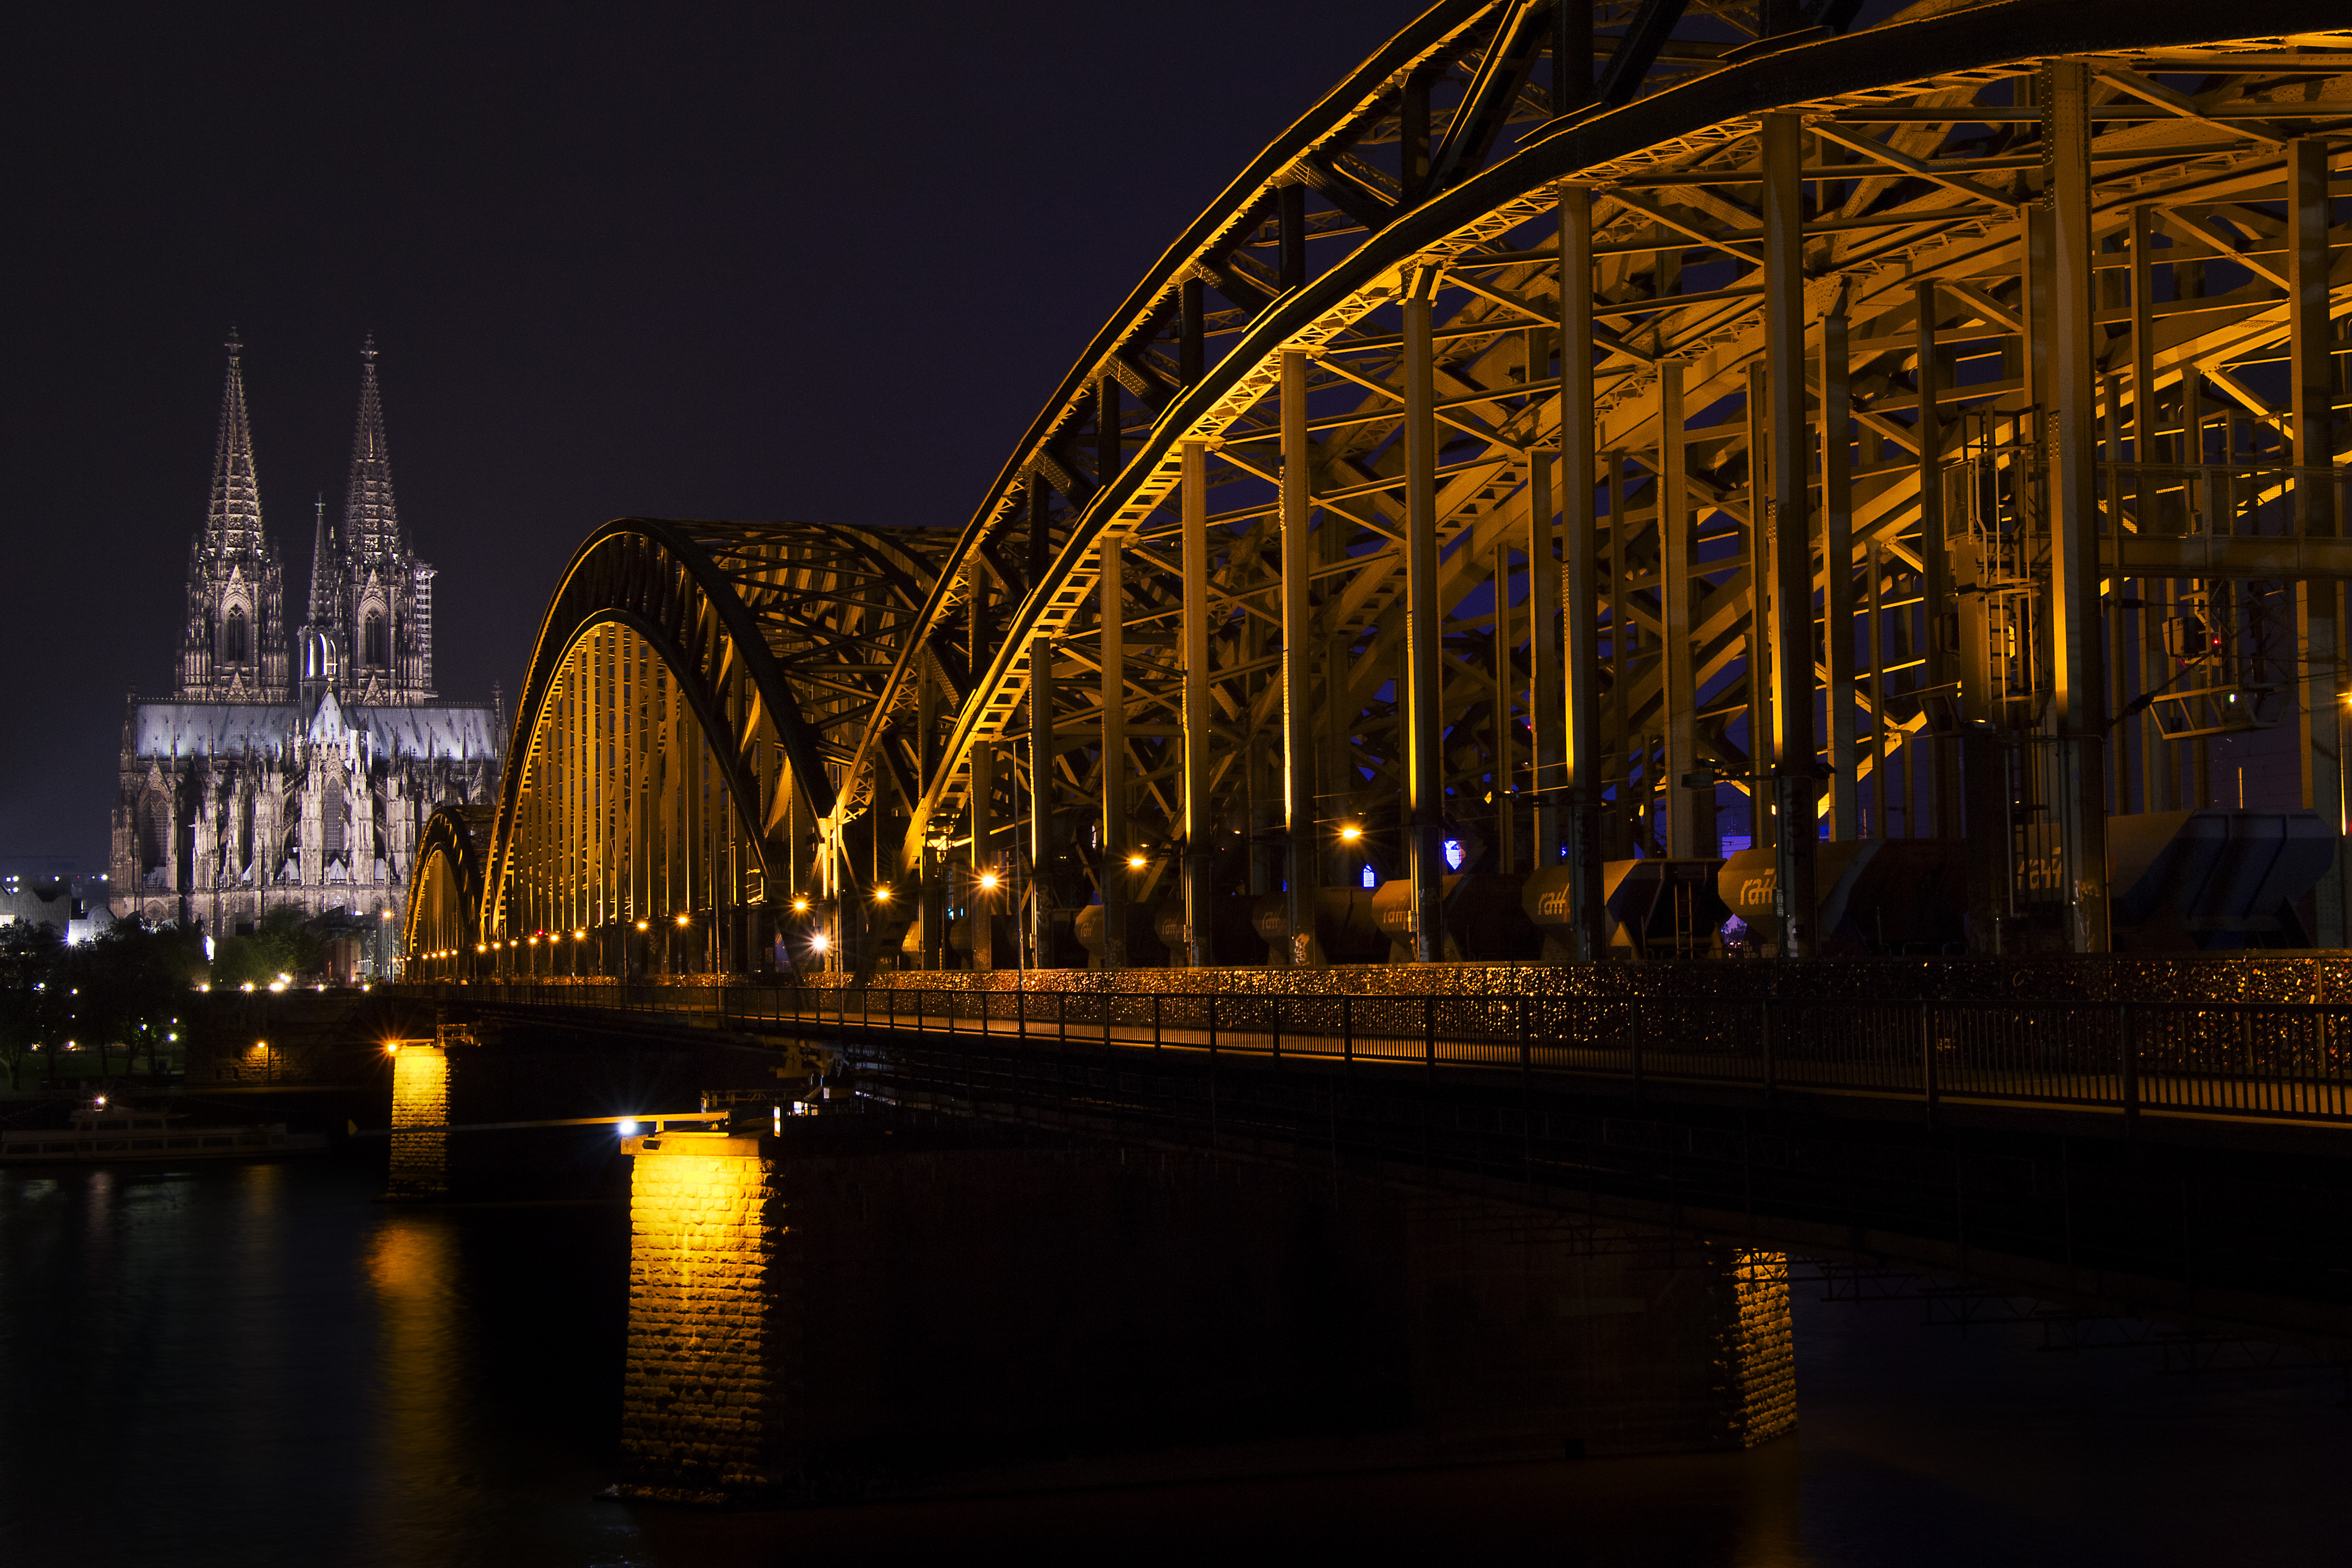
light, architecture, bridge, night, city, cityscape, dusk, evening, reflection, landmark, darkness, illuminated, symmetry, postal, cologne, koln, nacht, longexposure, dom, metropolis, metropolitan area, nonbuilding structure